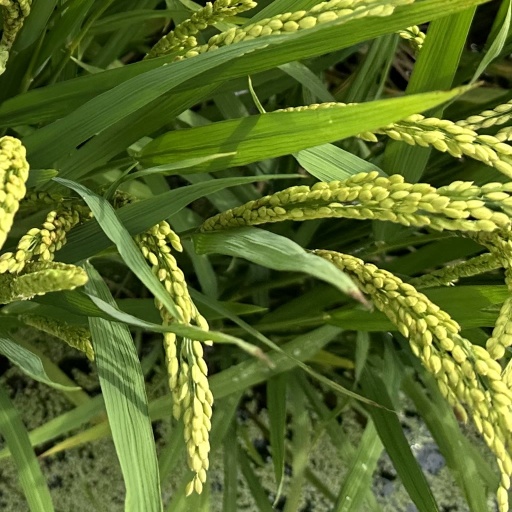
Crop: rice